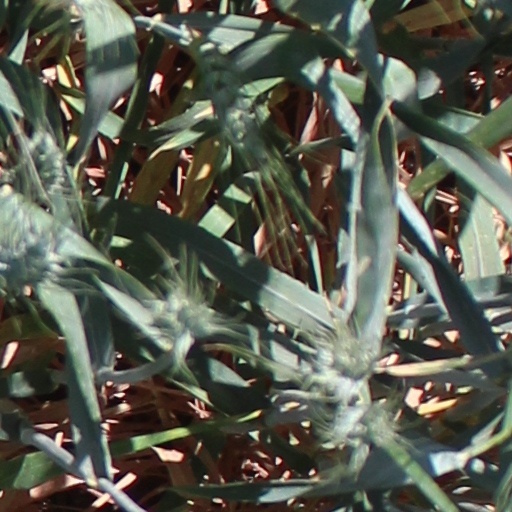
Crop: wheat